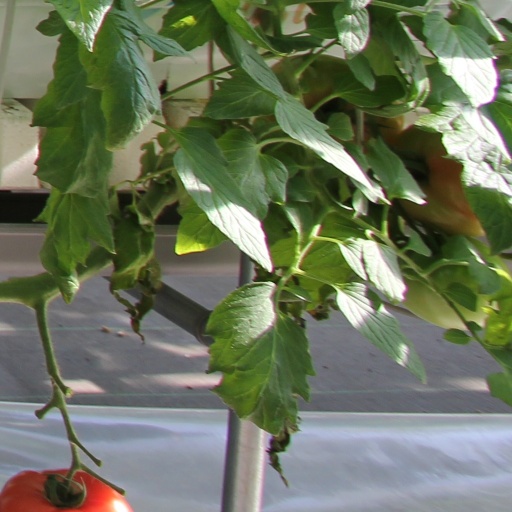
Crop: tomato